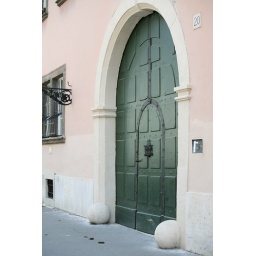
typical door in the castle district